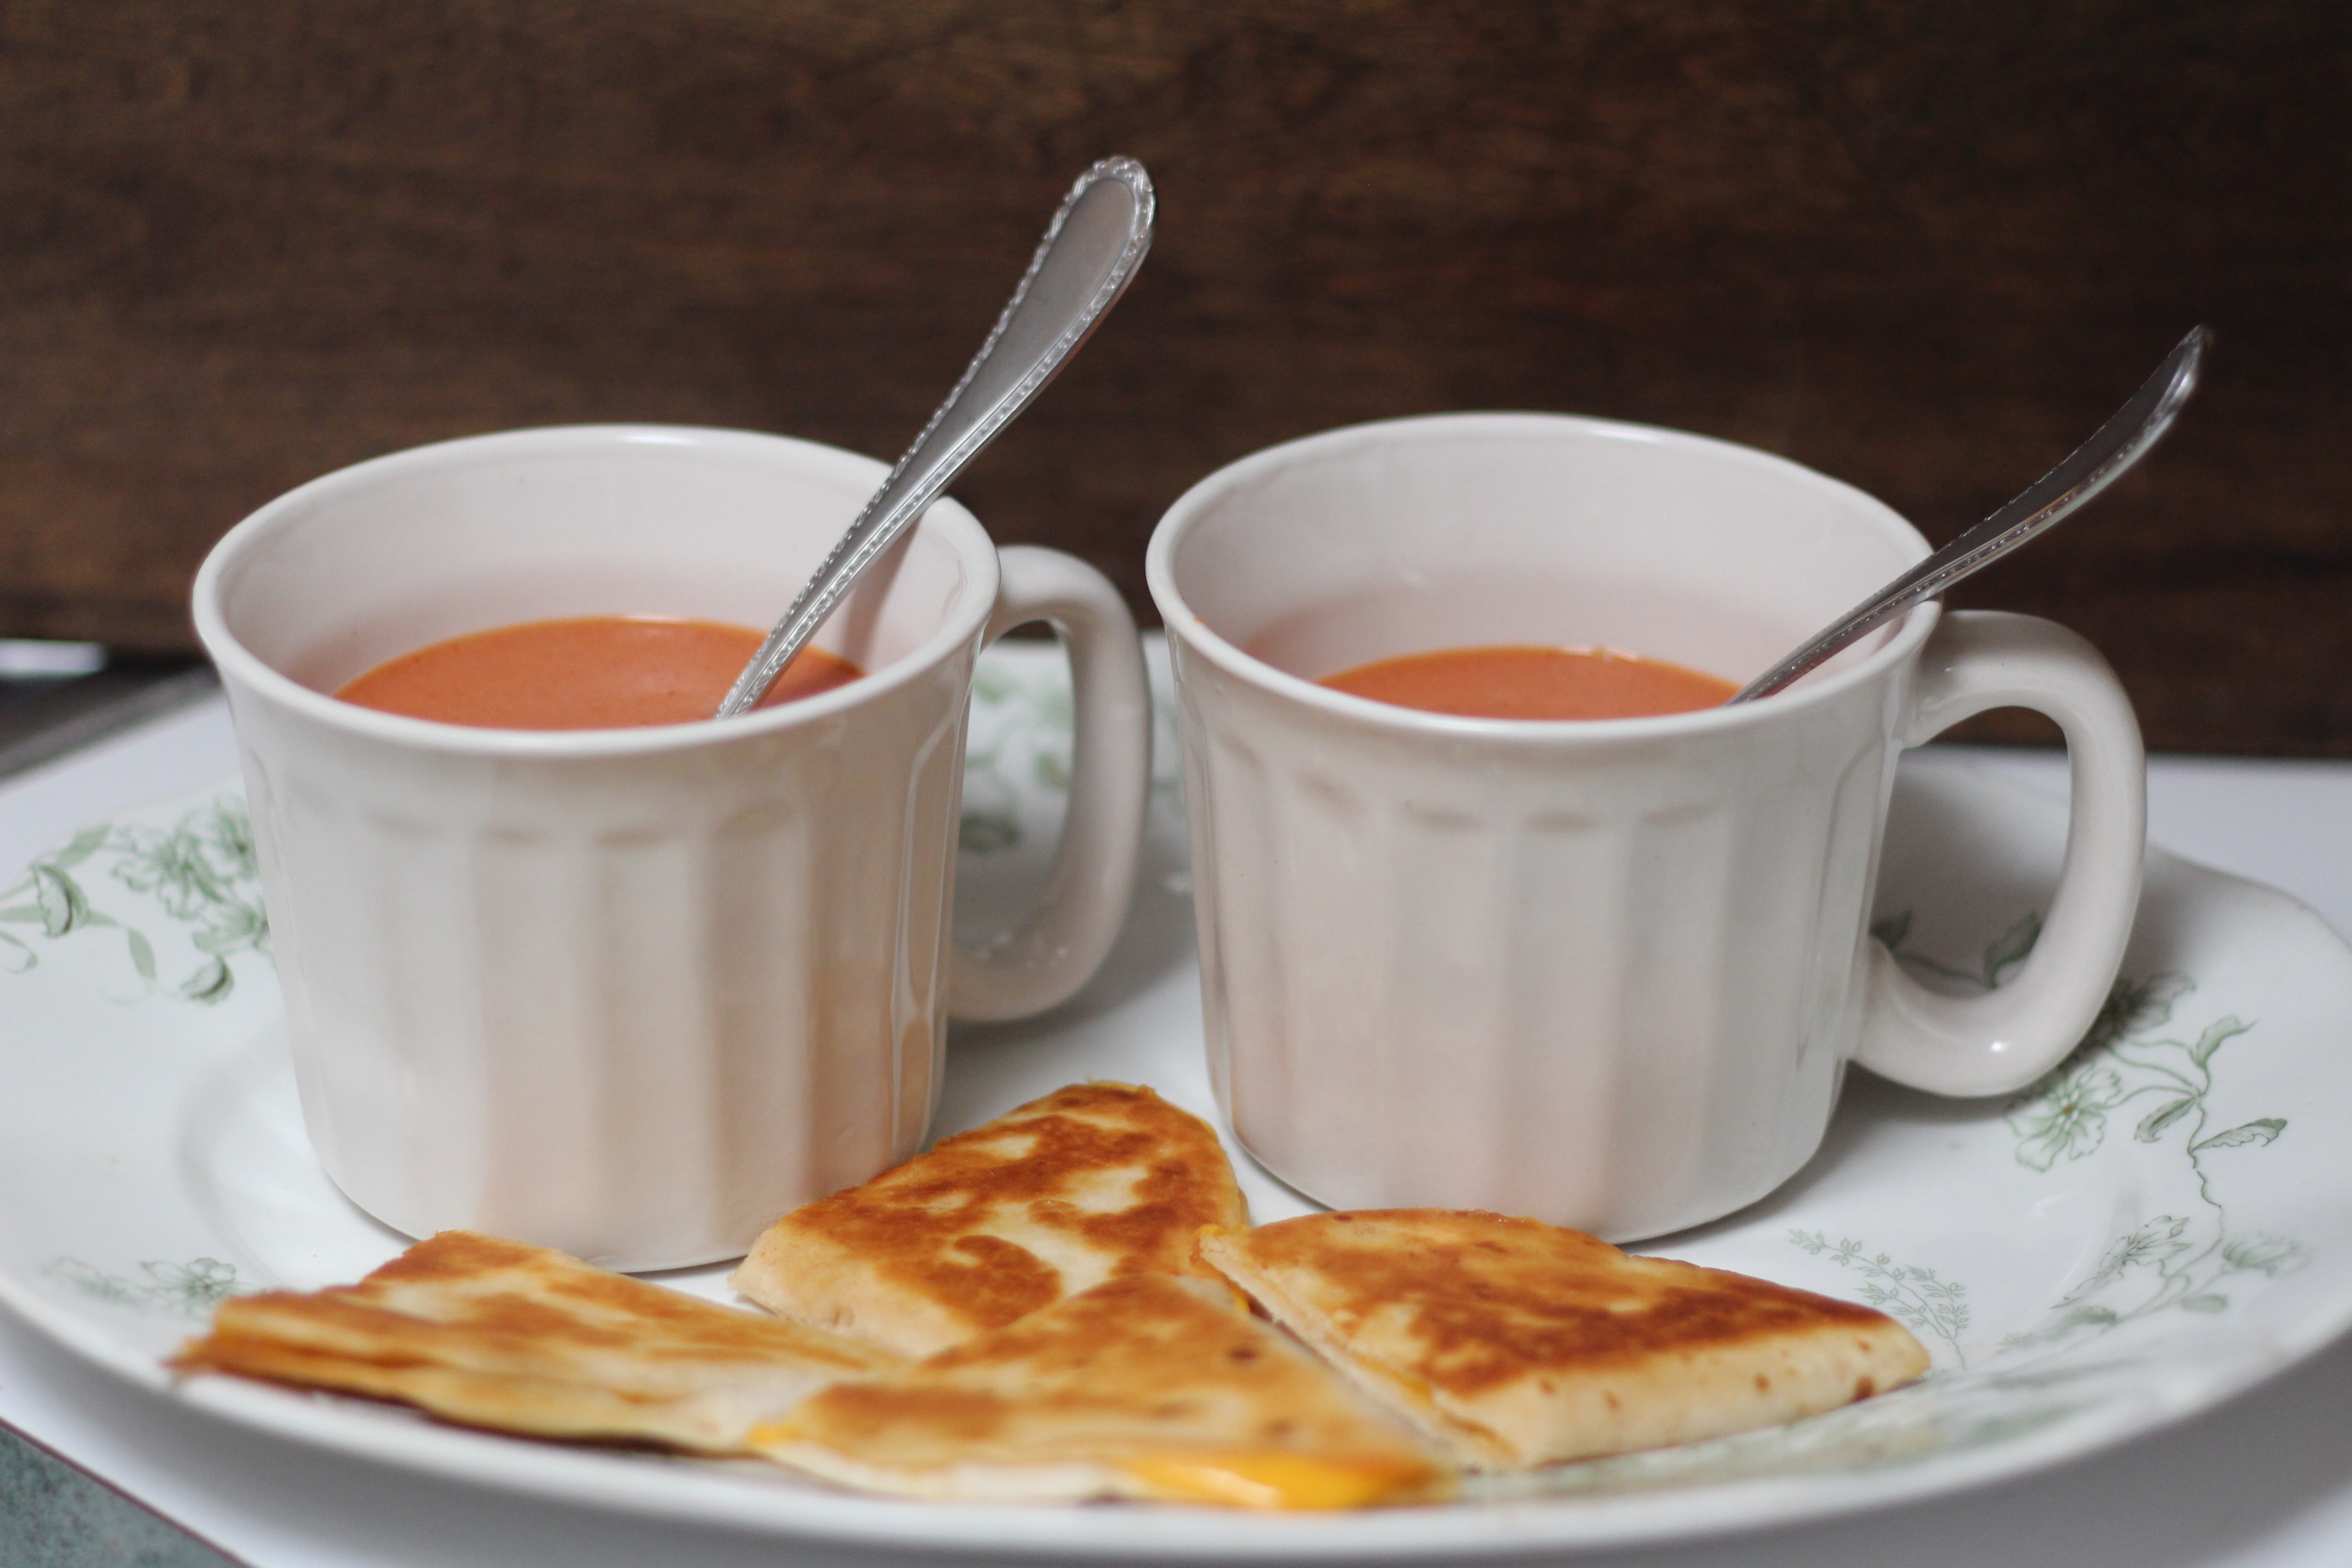
cup, dish, meal, food, produce, drink, breakfast, dessert, lunch, cuisine, delicious, soup, sandwich, cheese, eating, american, grilled, tomato soup